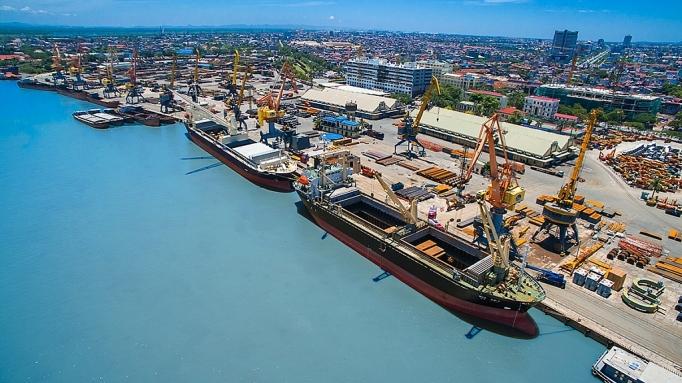
có một vài chiếc thuyền đang đậu trên mặt nước